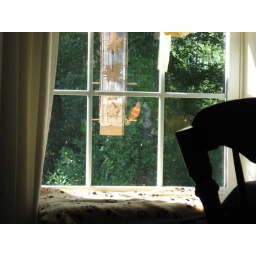
Susan S. The unusual white collar on this bird looks yellow in the photograph.